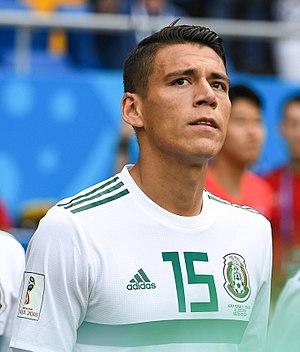
Héctor Alfredo Moreno Herrera est un footballeur international mexicain, né le 17 janvier 1988. Il évolue comme défenseur à Al-Gharafa.